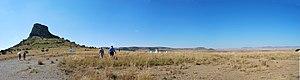
La bataille d'Isandhlwana a été livrée le 22 janvier 1879 en Afrique du Sud, pendant la guerre anglo-zouloue, et s'est soldée par l'une des plus grandes défaites coloniales britanniques.